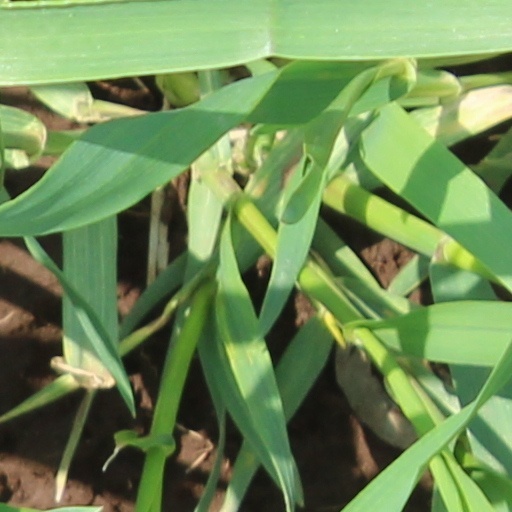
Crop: wheat